Sustainable design

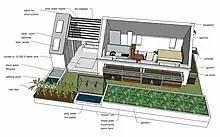
Sustainable building design

Sustainable architecture is the design of sustainable buildings. Sustainable architecture attempts to reduce the collective environmental impacts during the production of building components, during the construction process, as well as during the lifecycle of the building (heating, electricity use, carpet cleaning etc.) This design practice emphasizes efficiency of heating and cooling systems; alternative energy sources such as solar hot water, appropriate building siting, reused or recycled building materials; on-site power generation - solar technology, ground source heat pumps, wind power; rainwater harvesting for gardening, washing and aquifer recharge; and on-site waste management such as green roofs that filter and control stormwater runoff. This requires close cooperation of the design team, the architects, the engineers, and the client at all project stages, from site selection, scheme formation, material selection and procurement, to project implementation. This is also called a charrette.